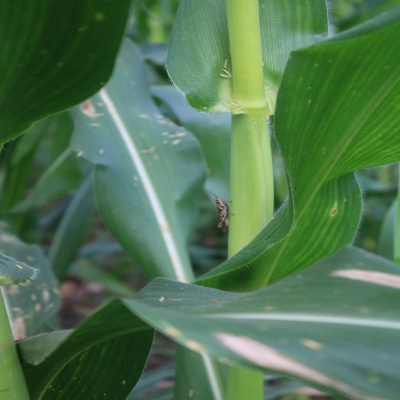
Crop: Maize
Condition: leaf spot